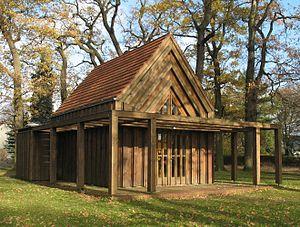
Leegebruch est une commune de Brandebourg, située dans l'arrondissement de Haute-Havel.